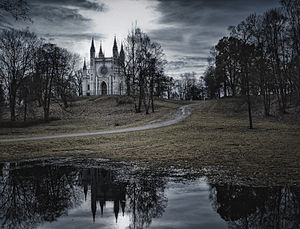
Petergof
Petergof
Petergof er en by i Petrodvortsovyj rajon i Sankt Petersborg, Rusland. Petergof ligger vest for Sankt Petersborg på sydbreden af Den Finske Bugt og har 76.827 indbyggere.